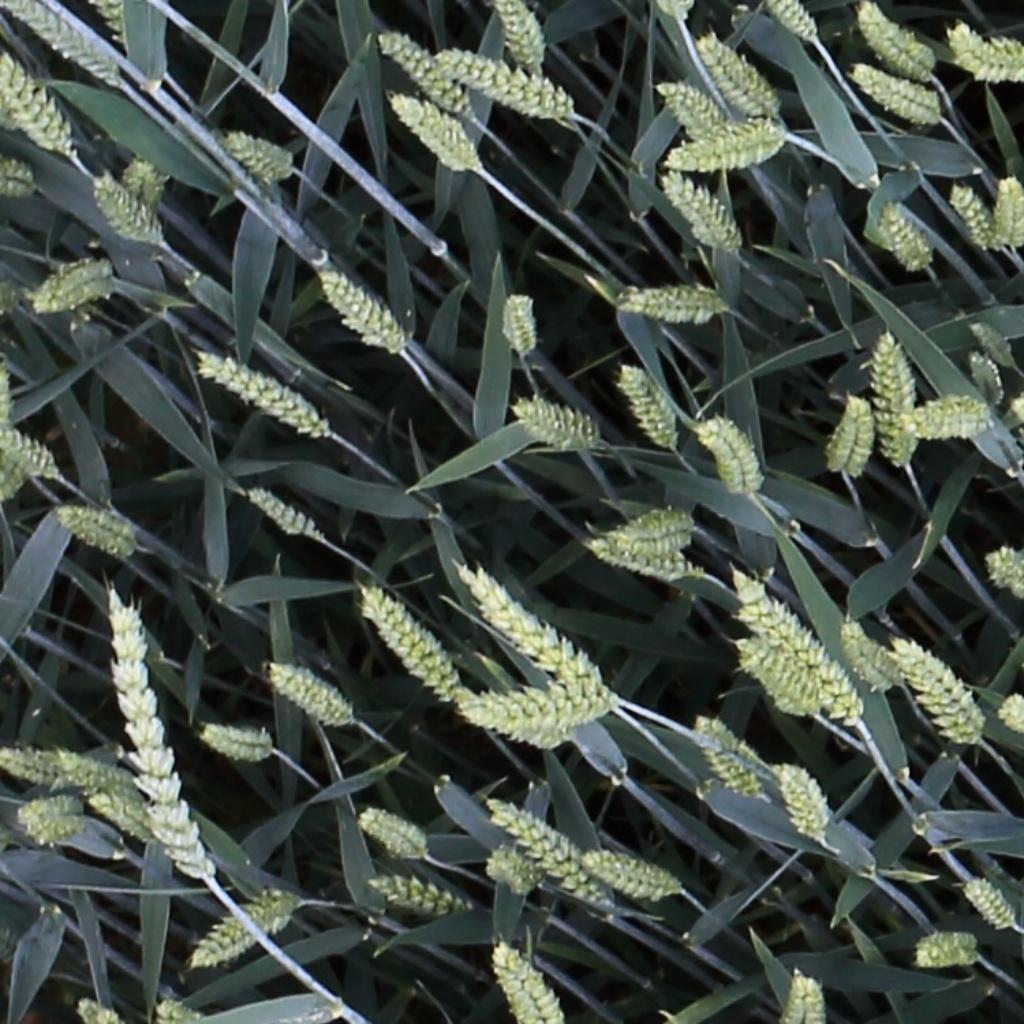
Country: Switzerland
Location: Usask
Wheat development stage: Filling